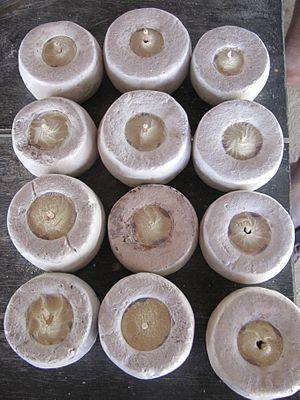
La culture du Ghana, pays d'Afrique de l'Ouest, concerne les pratiques culturelles observables de ses trente millions d'habitants et de sa diaspora.